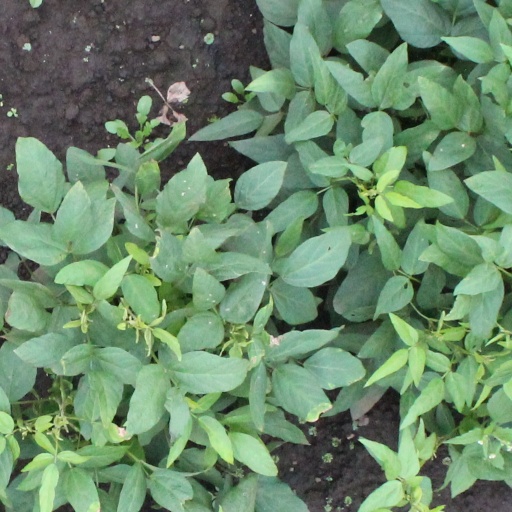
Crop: soybean